Xenosaga Episode III

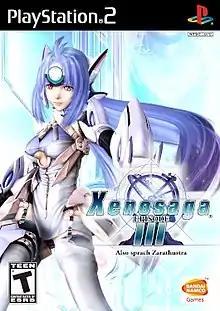
North American version cover art

Xenosaga Episode III: Also sprach Zarathustra is a role-playing video game developed by Monolith Soft and published by Namco Bandai Games for the PlayStation 2 in 2006. It is the final entry in both the "Xenosaga" trilogy and the larger "Xenosaga" series, which forms part of the "Xeno" franchise. Concluding the narrative of "Xenosaga Episode I" and "Episode II", "Episode III" sees Shion Uzuki and the battle android KOS-MOS search out the origins of the hostile alien Gnosis while being hunted by Shion's former employers and four powerful humans called the Testaments. Gameplay is carried over from the first two games, featuring exploration of environments through a linear narrative, while battles follow a turn-based system featuring multiple leveling systems and combat with both a human party and mecha.